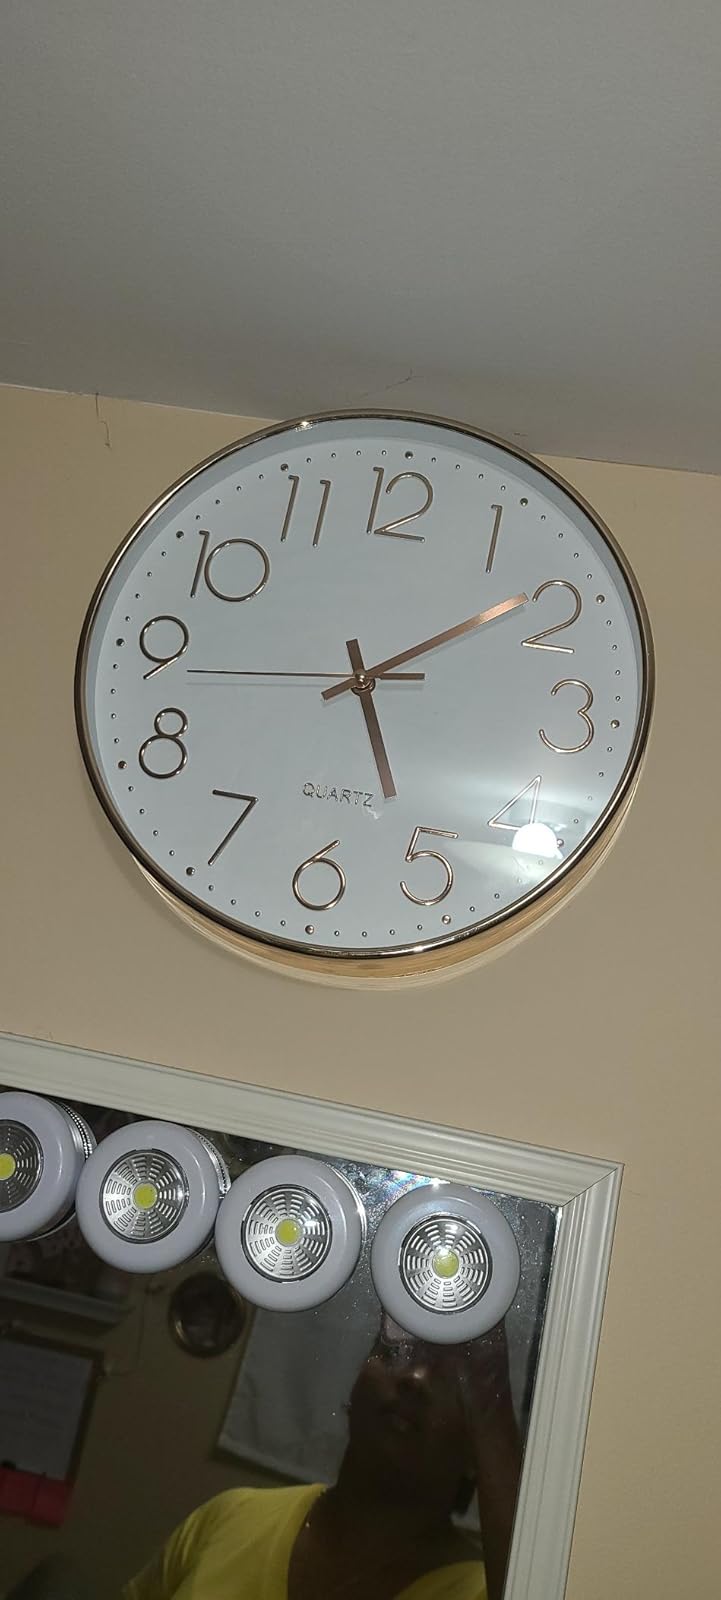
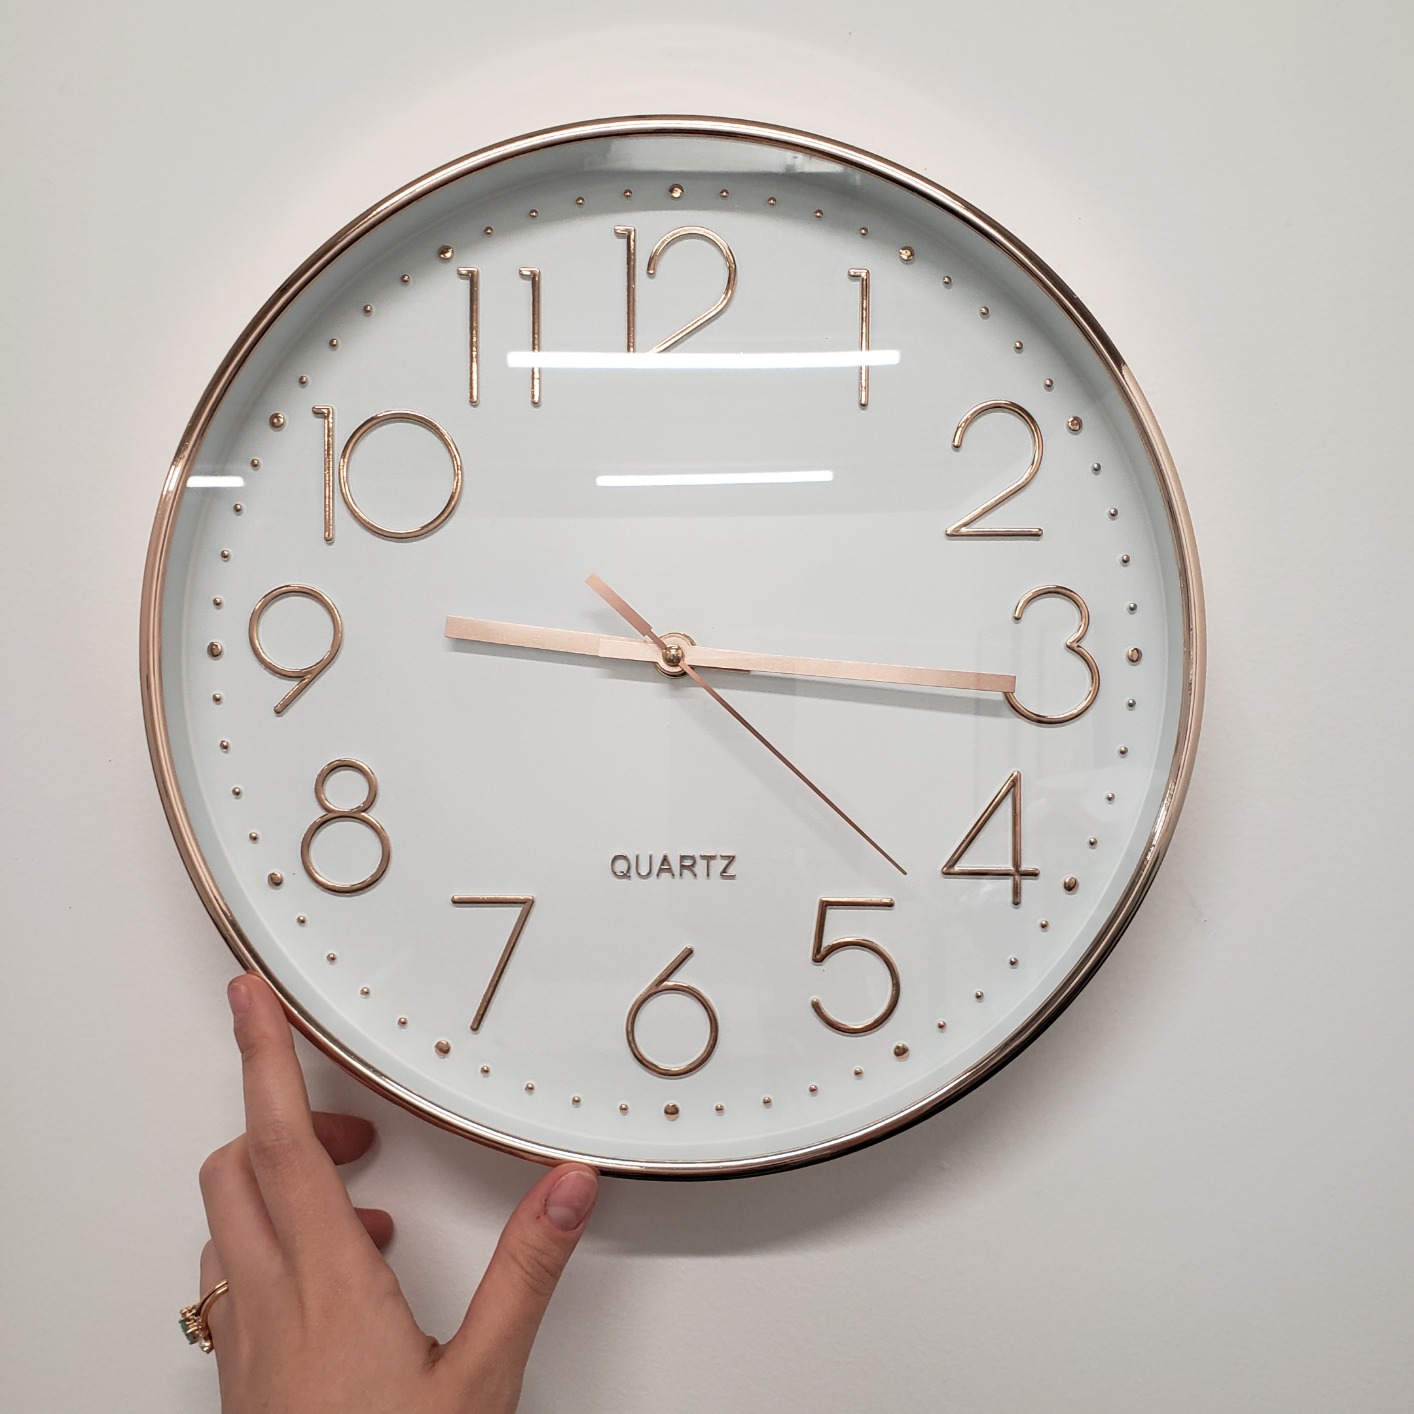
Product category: clock
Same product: yes